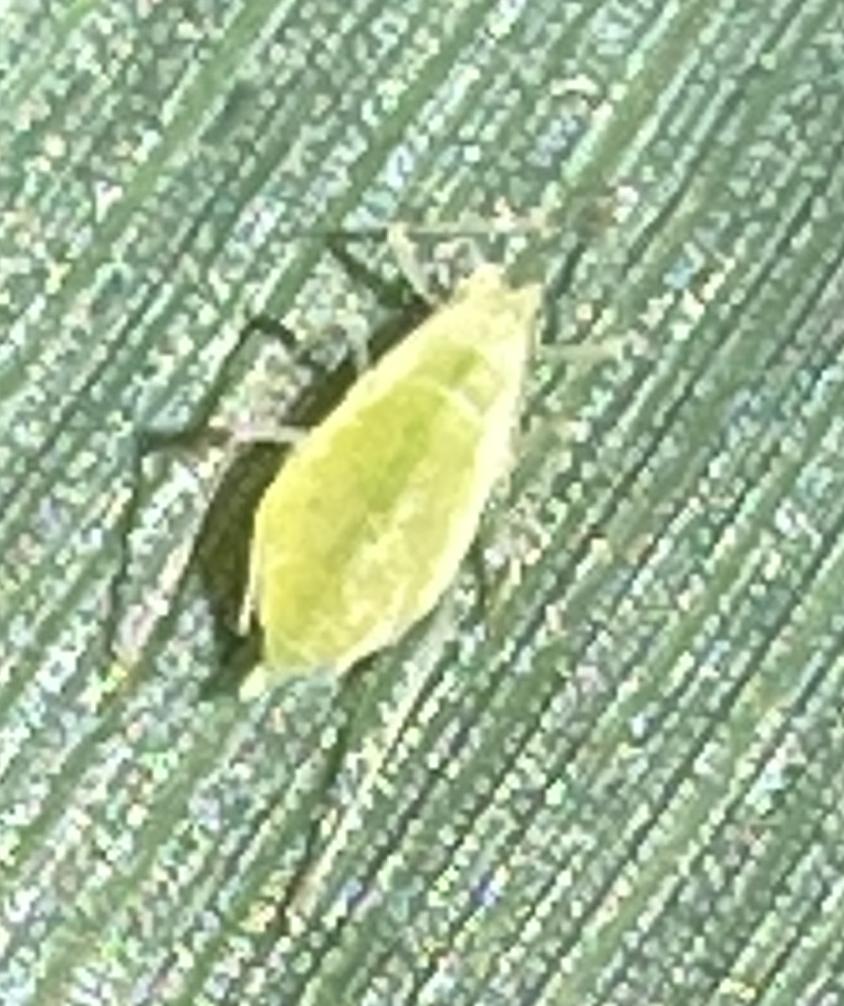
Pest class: cereal_grass_aphid